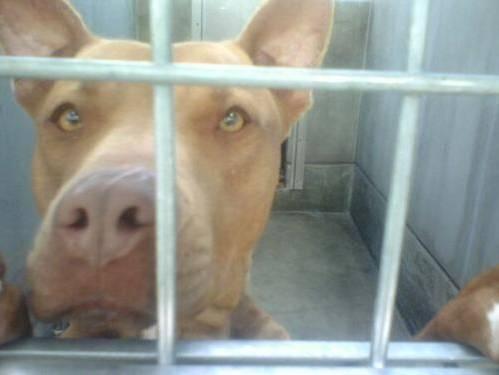
dog